North Dakota State Capitol

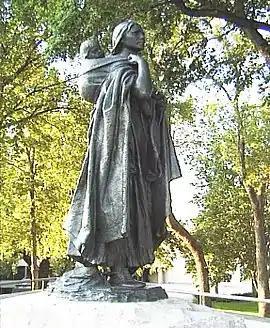
Sakakawea statue by Leonard Crunelle on the grounds of the North Dakota State Capitol

The North Dakota Department of Transportation Building is home to the central office of the state's transportation department, as well as small divisions of other agencies. The building was completed in 1968 with materials that harmonize visually with the earlier structures. Before it was consolidated in this building, the Department of Transportation, known then as the State Highway Department, occupied several buildings around the campus including the State Office Building and the capitol. The building contains of space and is just to the east of the capitol tower. While above ground the building is separated from the tower, it is connected to the Judicial Wing by a tunnel accessible only to state employees.